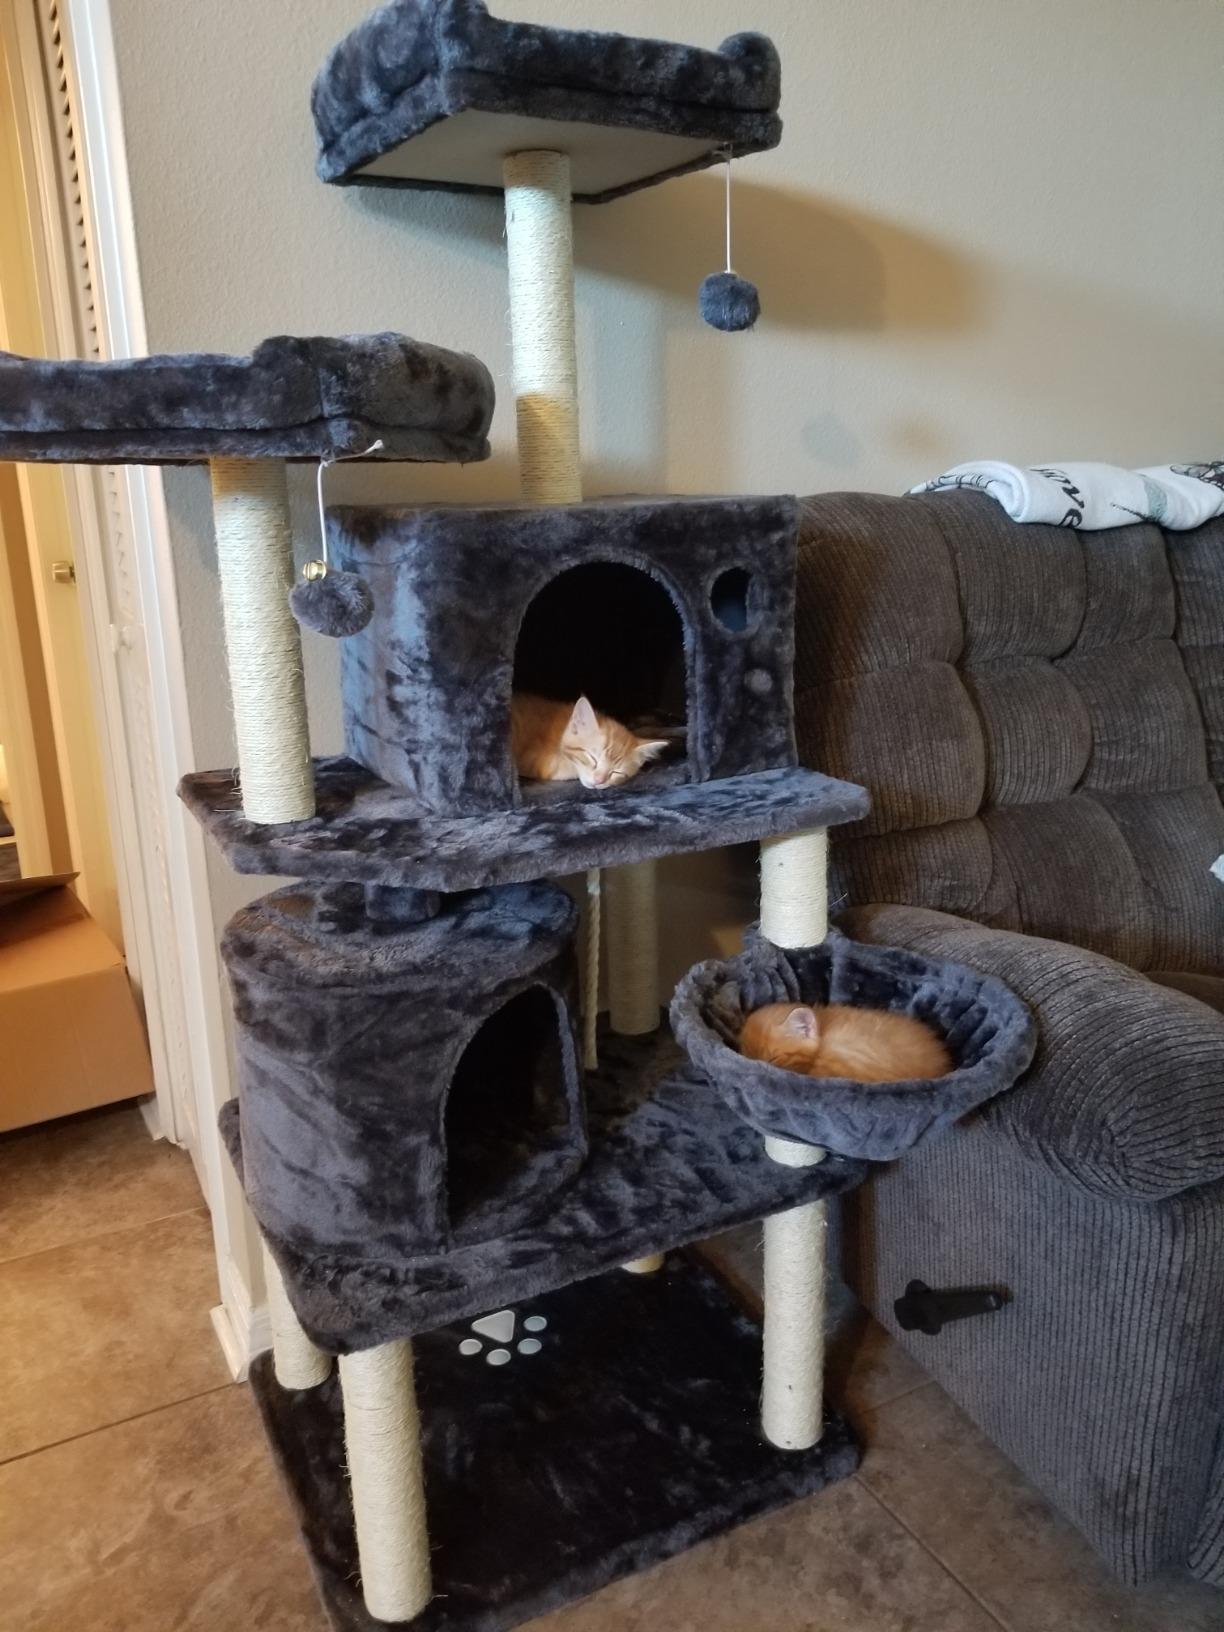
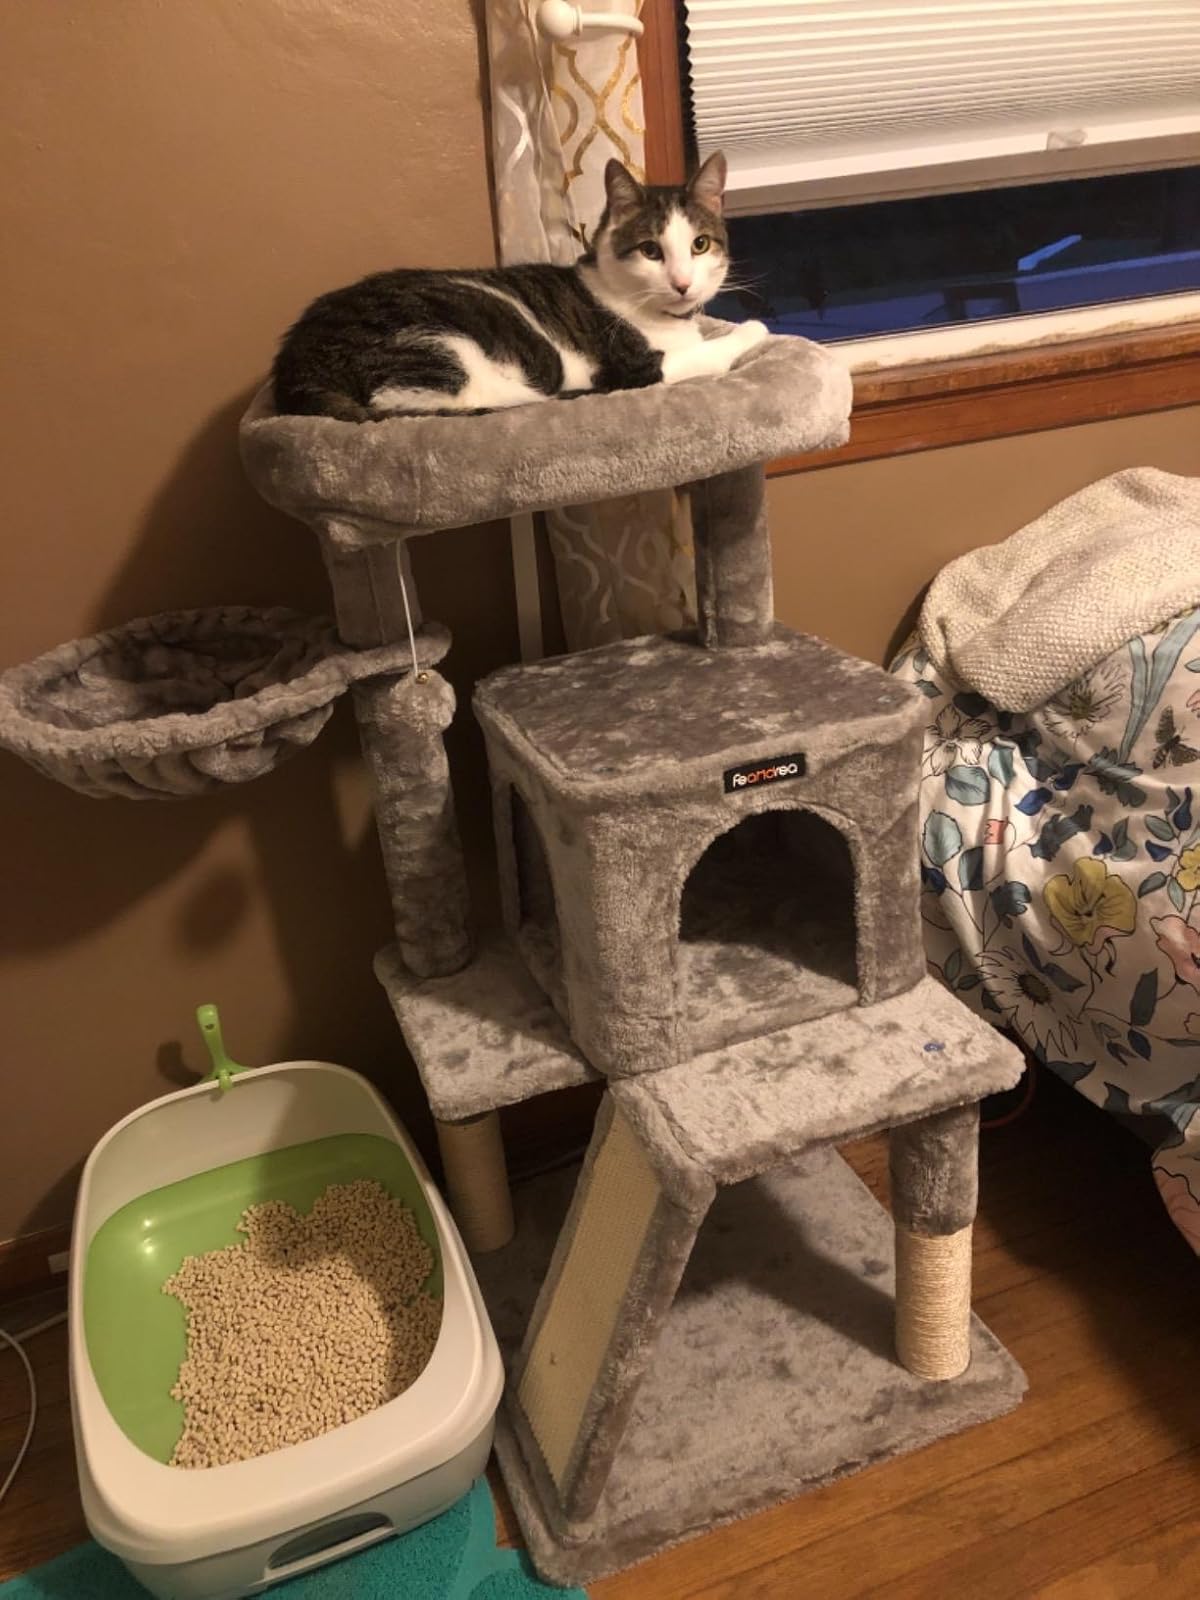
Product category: items_cat tree
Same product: no